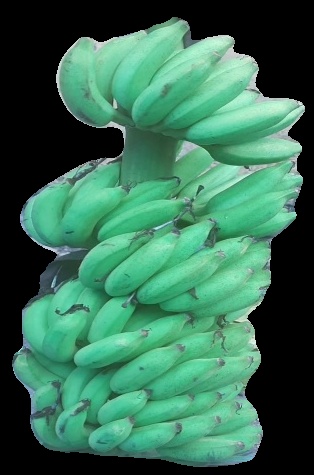
Variety: elakki-bale
Grade: grade2